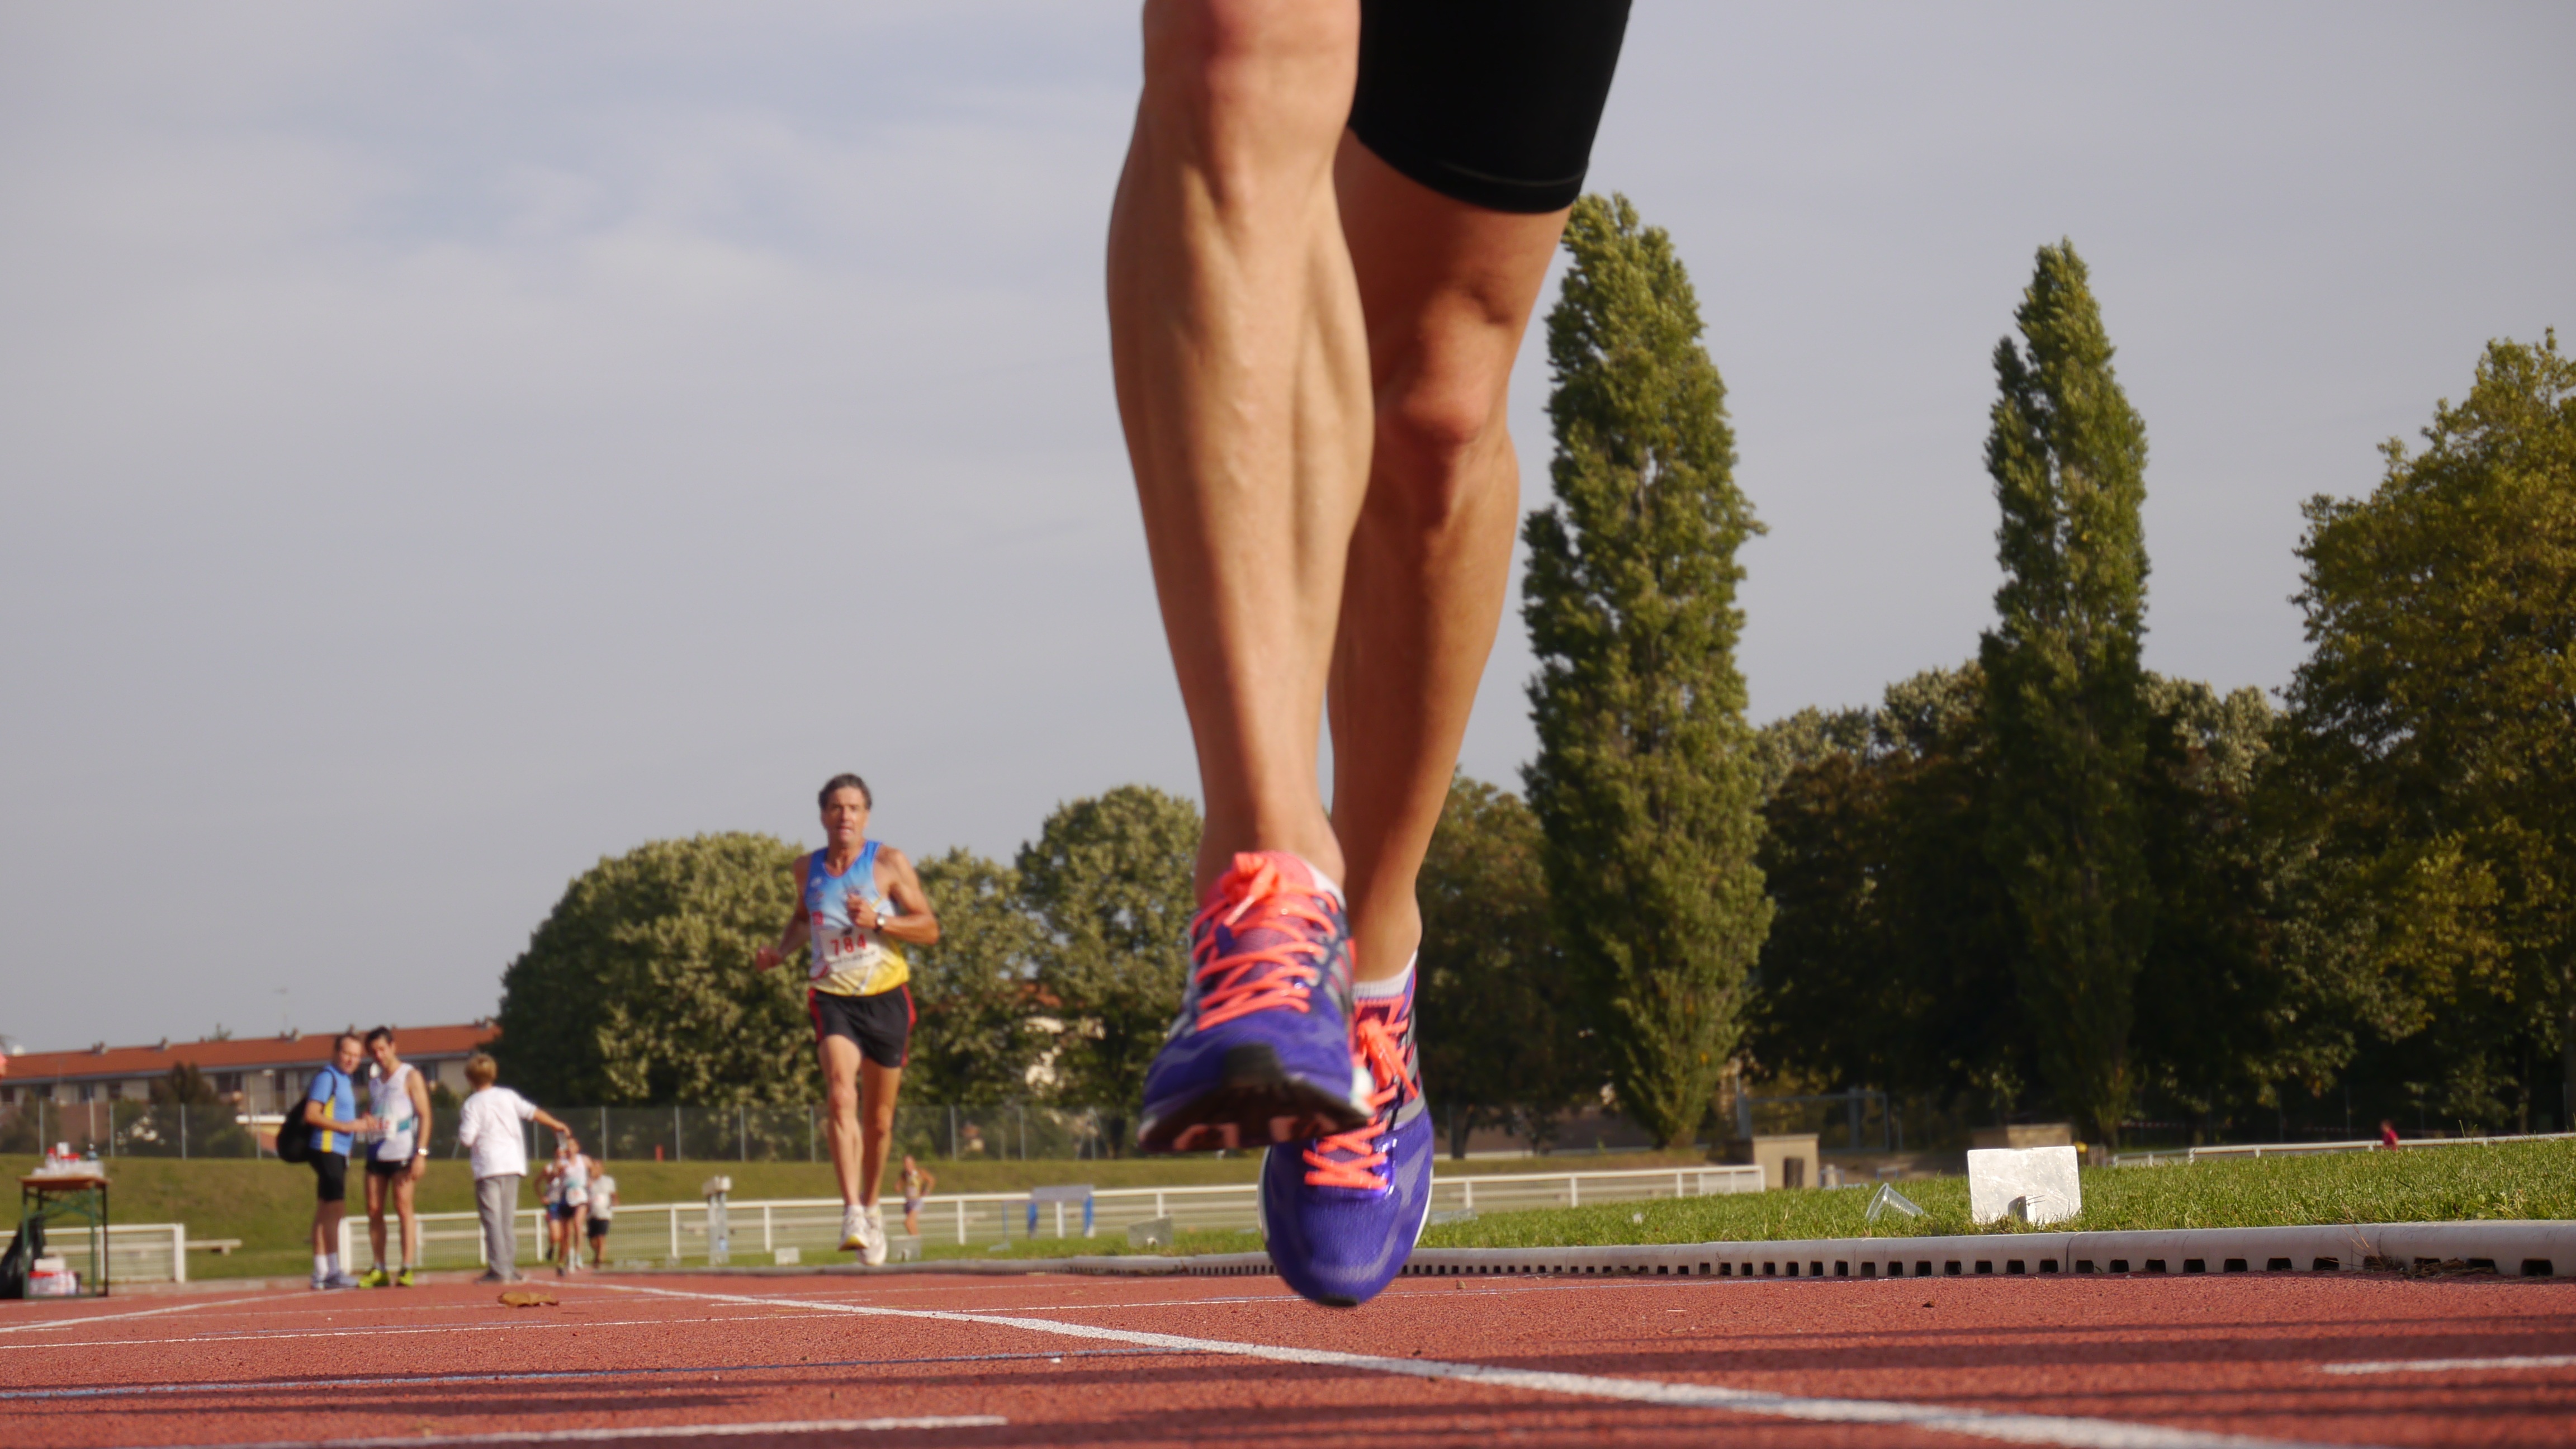
jumping, shoes, competition, sports, athletics, sprint, calves, foot race, physical exercise, human action, endurance sports, track and field athletics